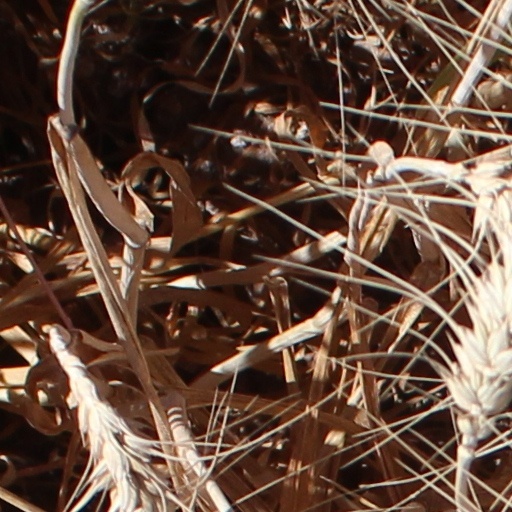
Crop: wheat